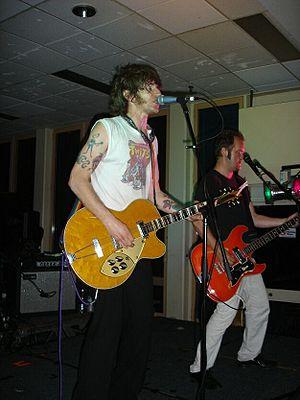
Tim Rogers est un musicien australien, fondateur du groupe You Am I, au sein duquel il compose et officie à la guitare et au chant. Il revendique, par son style vestimentaire et son jeu de guitare, une influence affirmée des sixties et de personnalités telles que Pete Townshend.